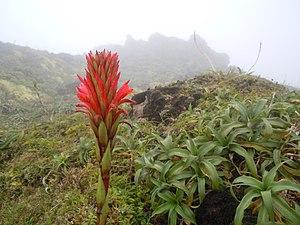
Pitcairnia bifrons, La Soufrière, Guadeloupe